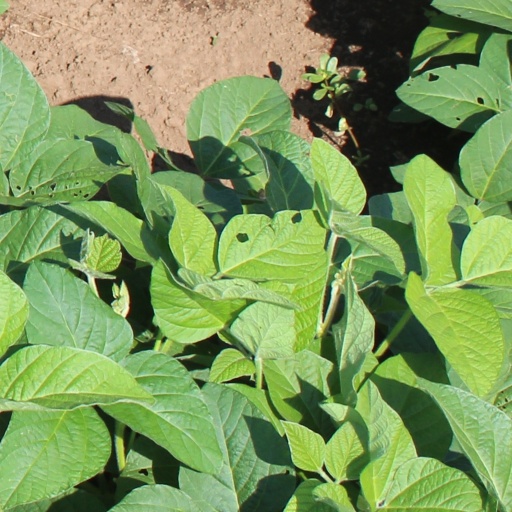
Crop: soybean